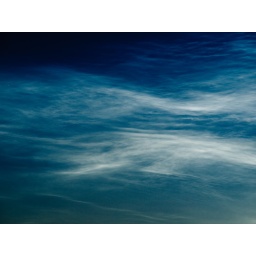
As I was going to bed last night, I found the night sky lit up by noctilucent clouds.